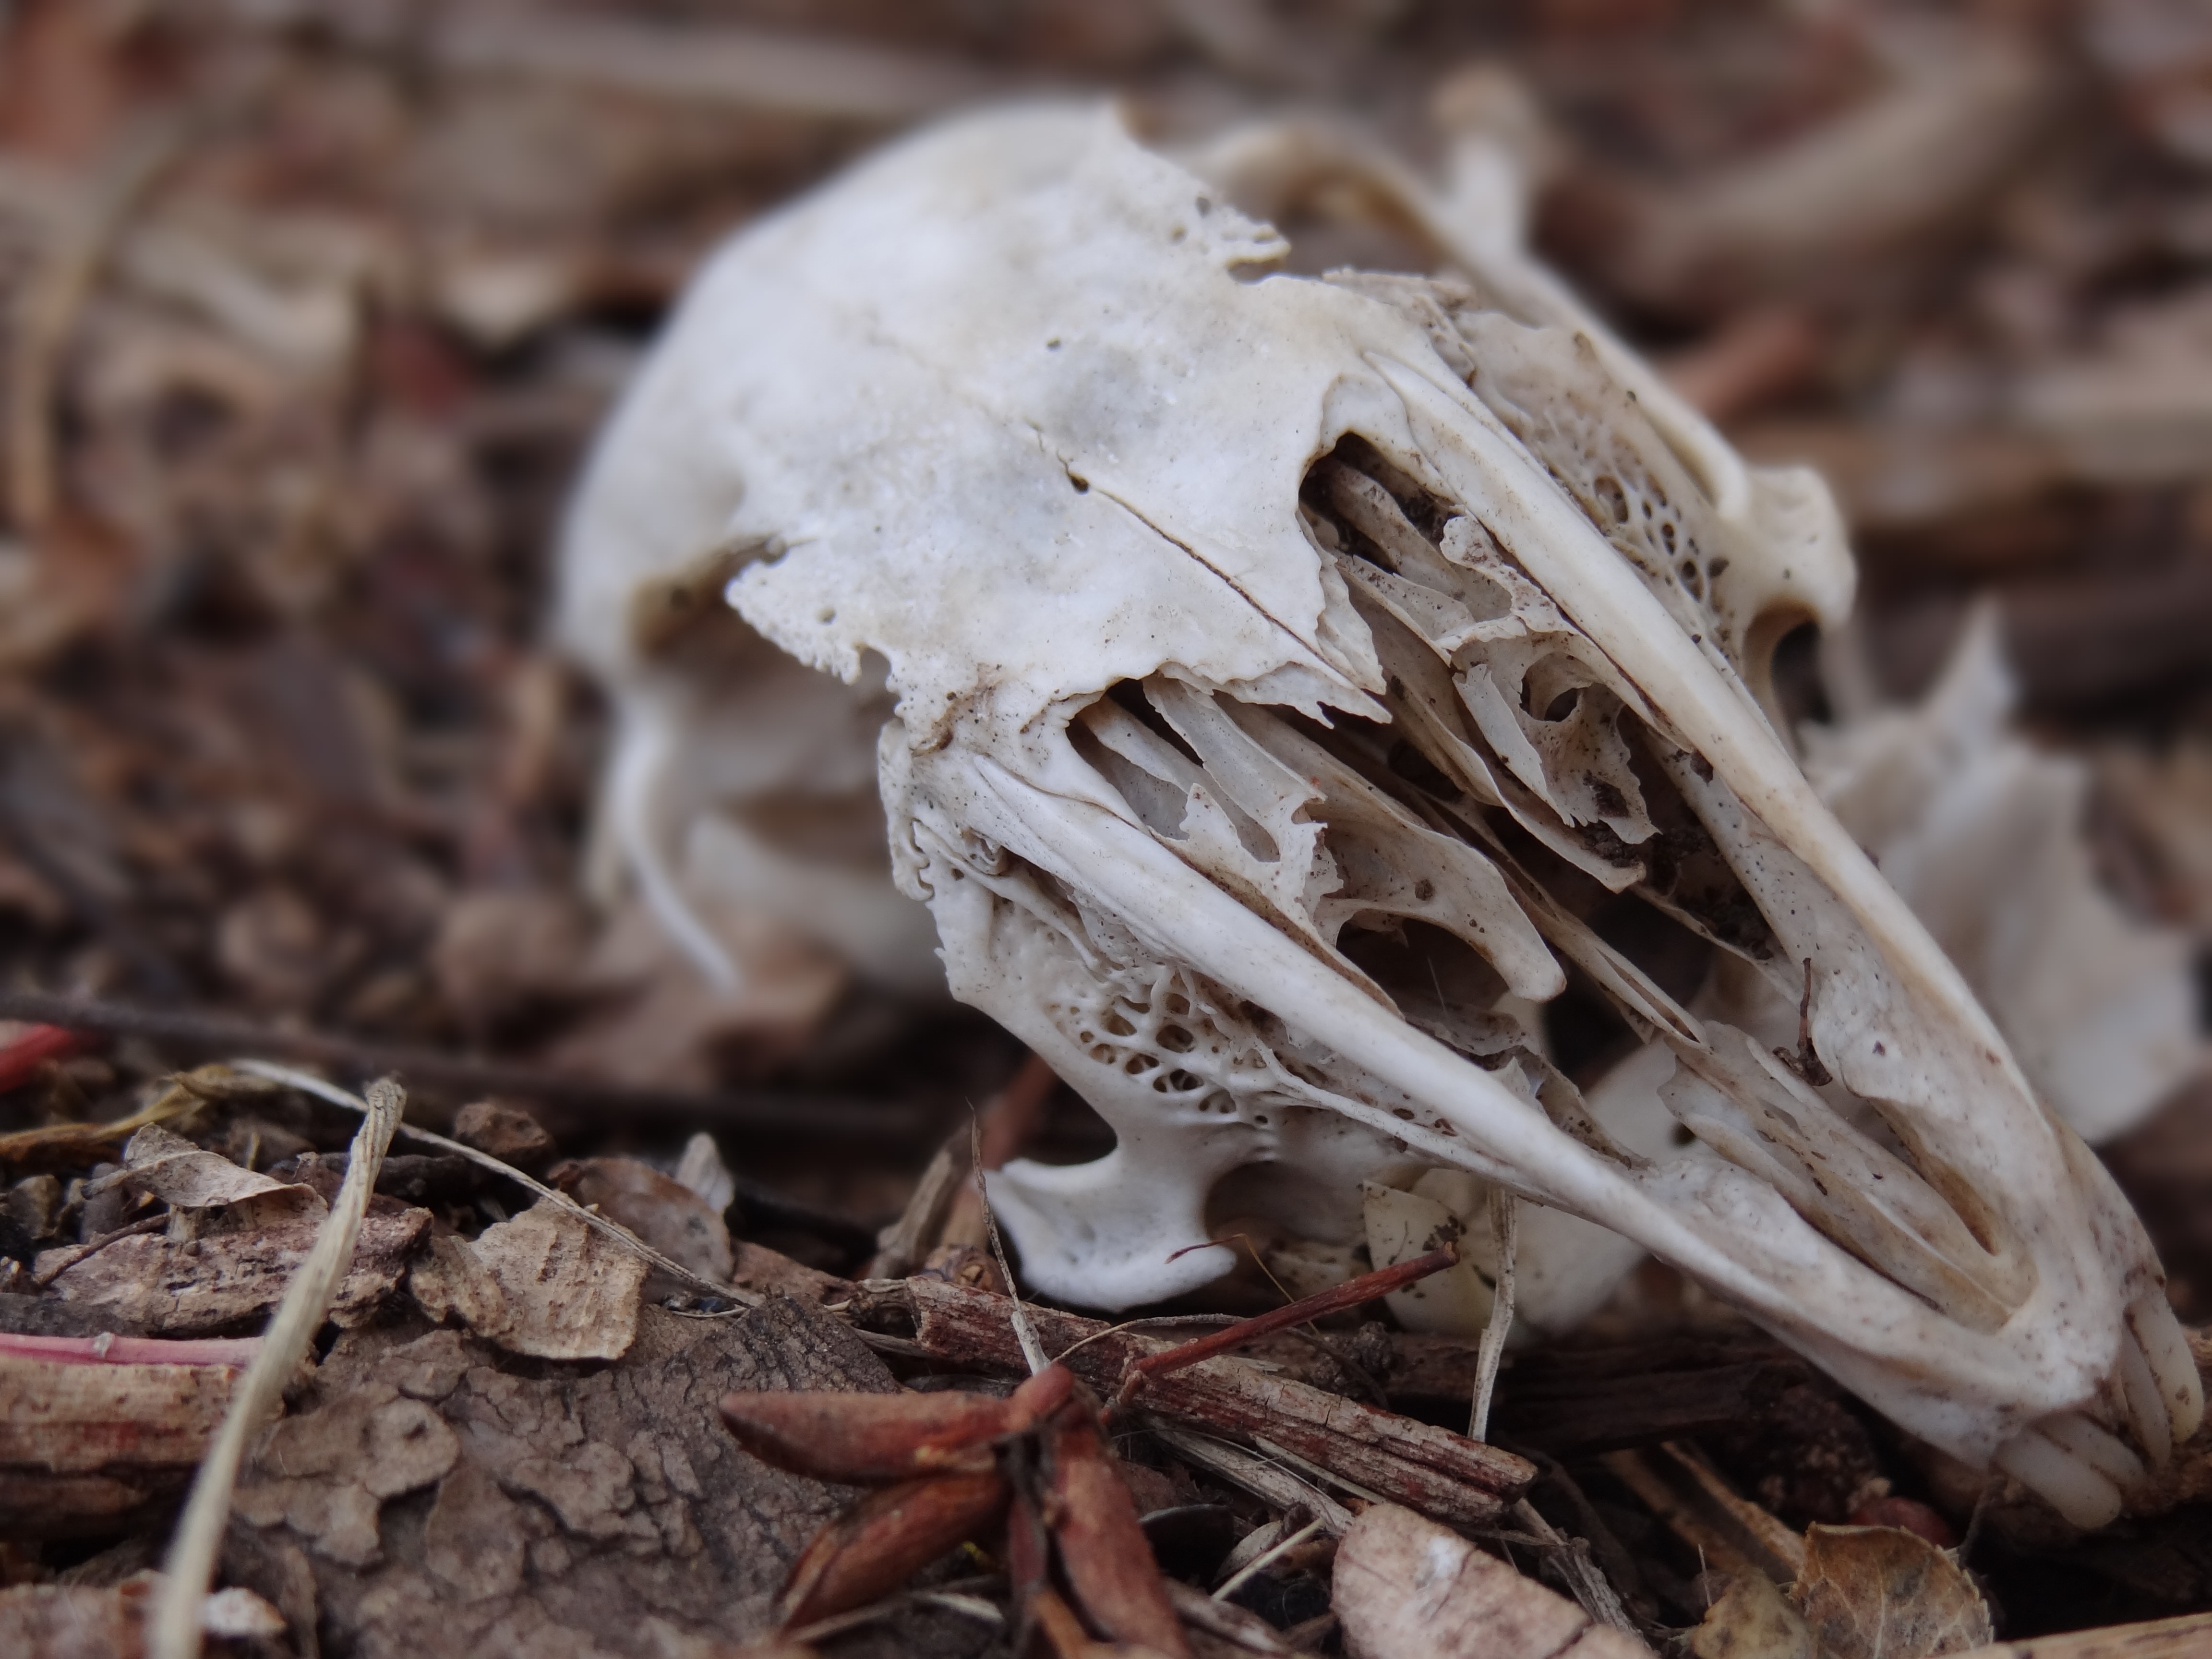
wood, leaf, flower, soil, mushroom, close up, fungus, auriculariales, agaricus, macro photography, oyster mushroom, edible mushroom, agaricomycetes, agaricaceae, auriculariaceae